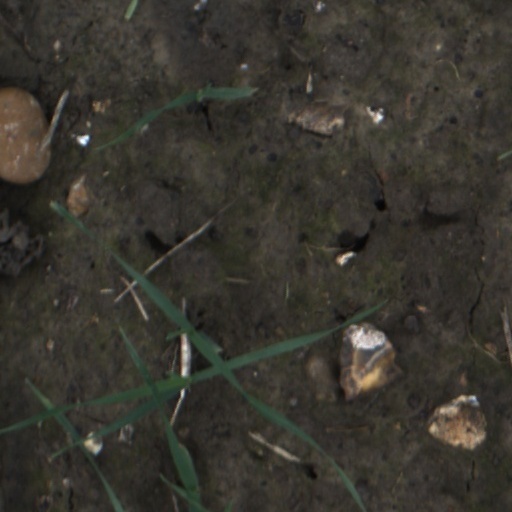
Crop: wheat